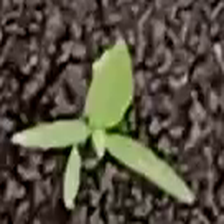
Weed species: Moti_dudhi(Euphorbia_geneculata_L)